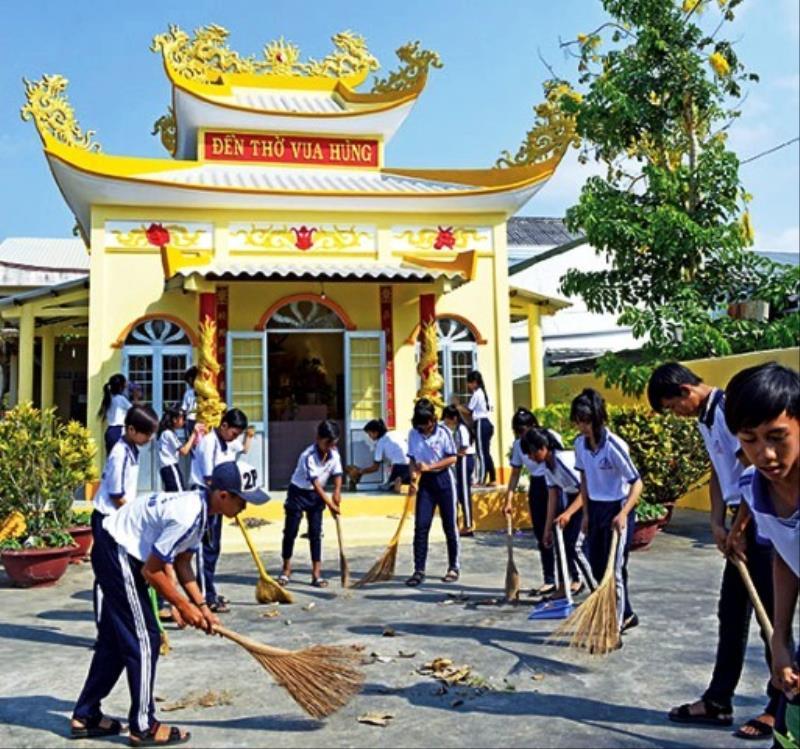
em học sinh đội nón đang dùng cây chổi để quét sân